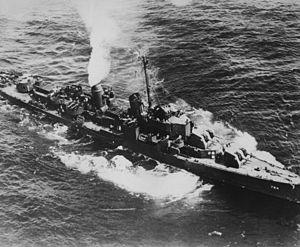
L'USS Laffey (DD-724) est un destroyer de classe Allen M. Sumner en service dans la Marine des États-Unis pendant la Seconde Guerre mondiale. Il fut le second navire nommé en l'honneur du matelot Bartlett Laffey, décoré de la Medal of Honor pour ses prises de position contre les forces Confédérées en 1864.